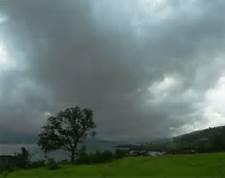
Weather: cloudy or overcast